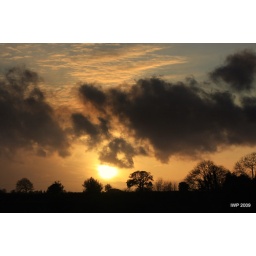
Took advantage of a break in the rain showers to take these shots out of a bedroom window